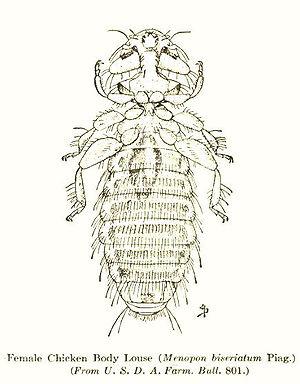
Menoponidae sont une famille de poux parasites hématophages des oiseaux. C'est l'une des plus importantes familles du sous-ordre des Amblycera. Ces espèces présentent de petites antennes cachées derrière les yeux par des rainures.